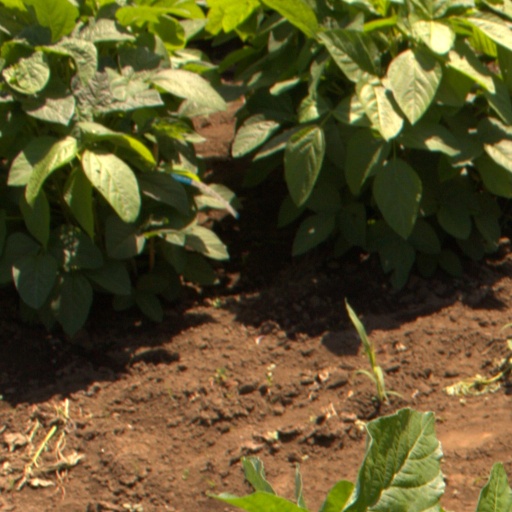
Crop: soybean